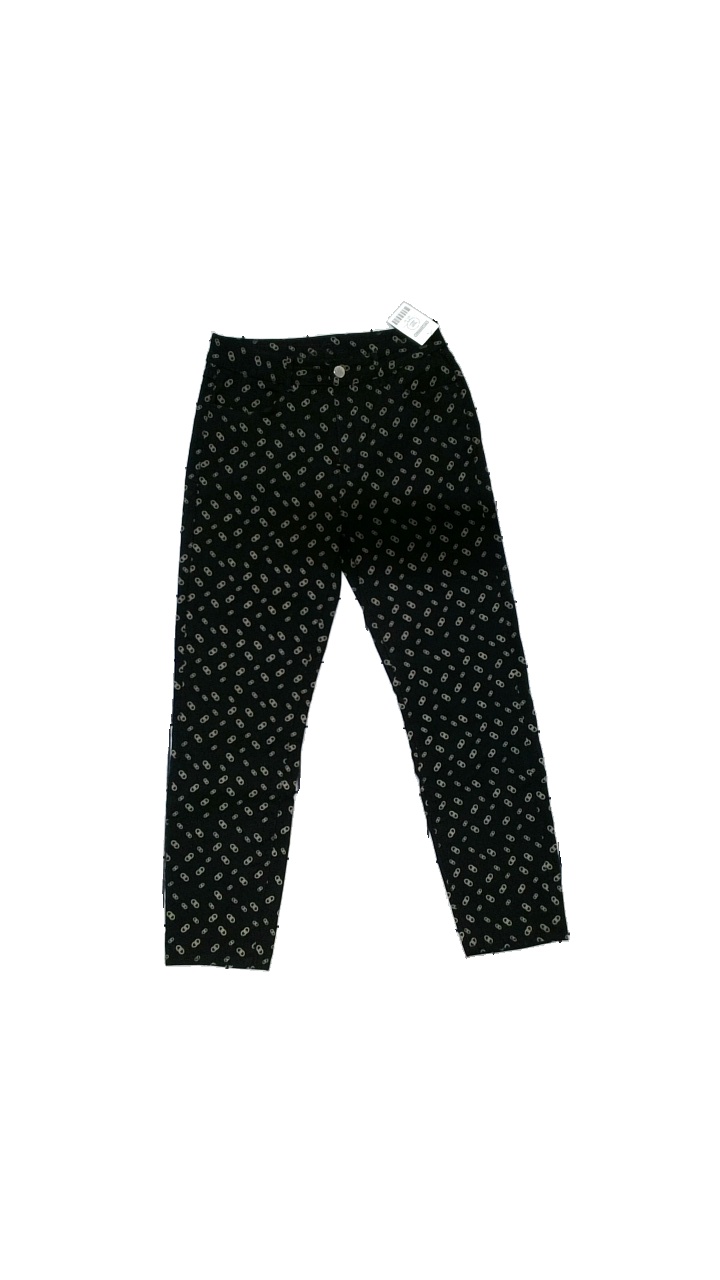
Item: Trousers (Ladies)
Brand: Sanna
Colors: Brown, Black
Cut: Regular
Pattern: Geometric print
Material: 77% viscose, 20% polyester, 3% elastane
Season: All
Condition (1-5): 5
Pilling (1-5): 5
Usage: Reuse
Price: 50-100